Guatemala–Spain relations

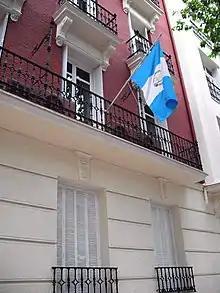
Embassy of Guatemala in Madrid

In 2018, trade between Guatemala and Spain totaled €369 million Euros. Guatemala's main exports to Spain include: tuna, shrimp, zinc, sugar, rum and coffee. Spain's main exports to Guatemala include: machinery, medicine, food products, electrical equipment and steel. Spain is Guatemala's fifth largest foreign investor (after the United States, Canada, Mexico and Colombia). In 2018, Spanish investments in Guatemala totaled US$31 million. Spanish multinational companies such as Mapfre, Telefónica and Zara operate in Guatemala.